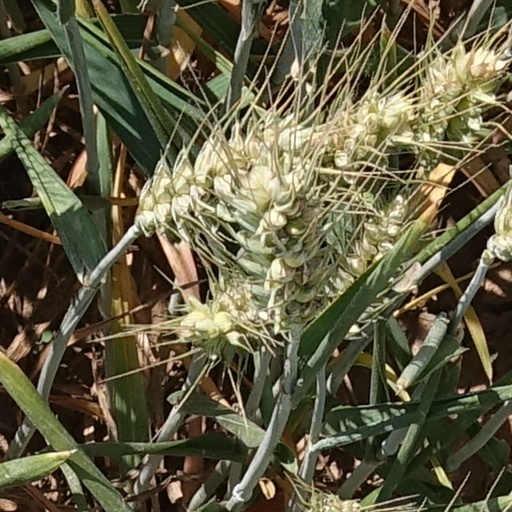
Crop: wheat